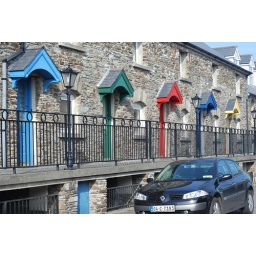
Typical colorful Irish doors in Clonakilty, Ireland.